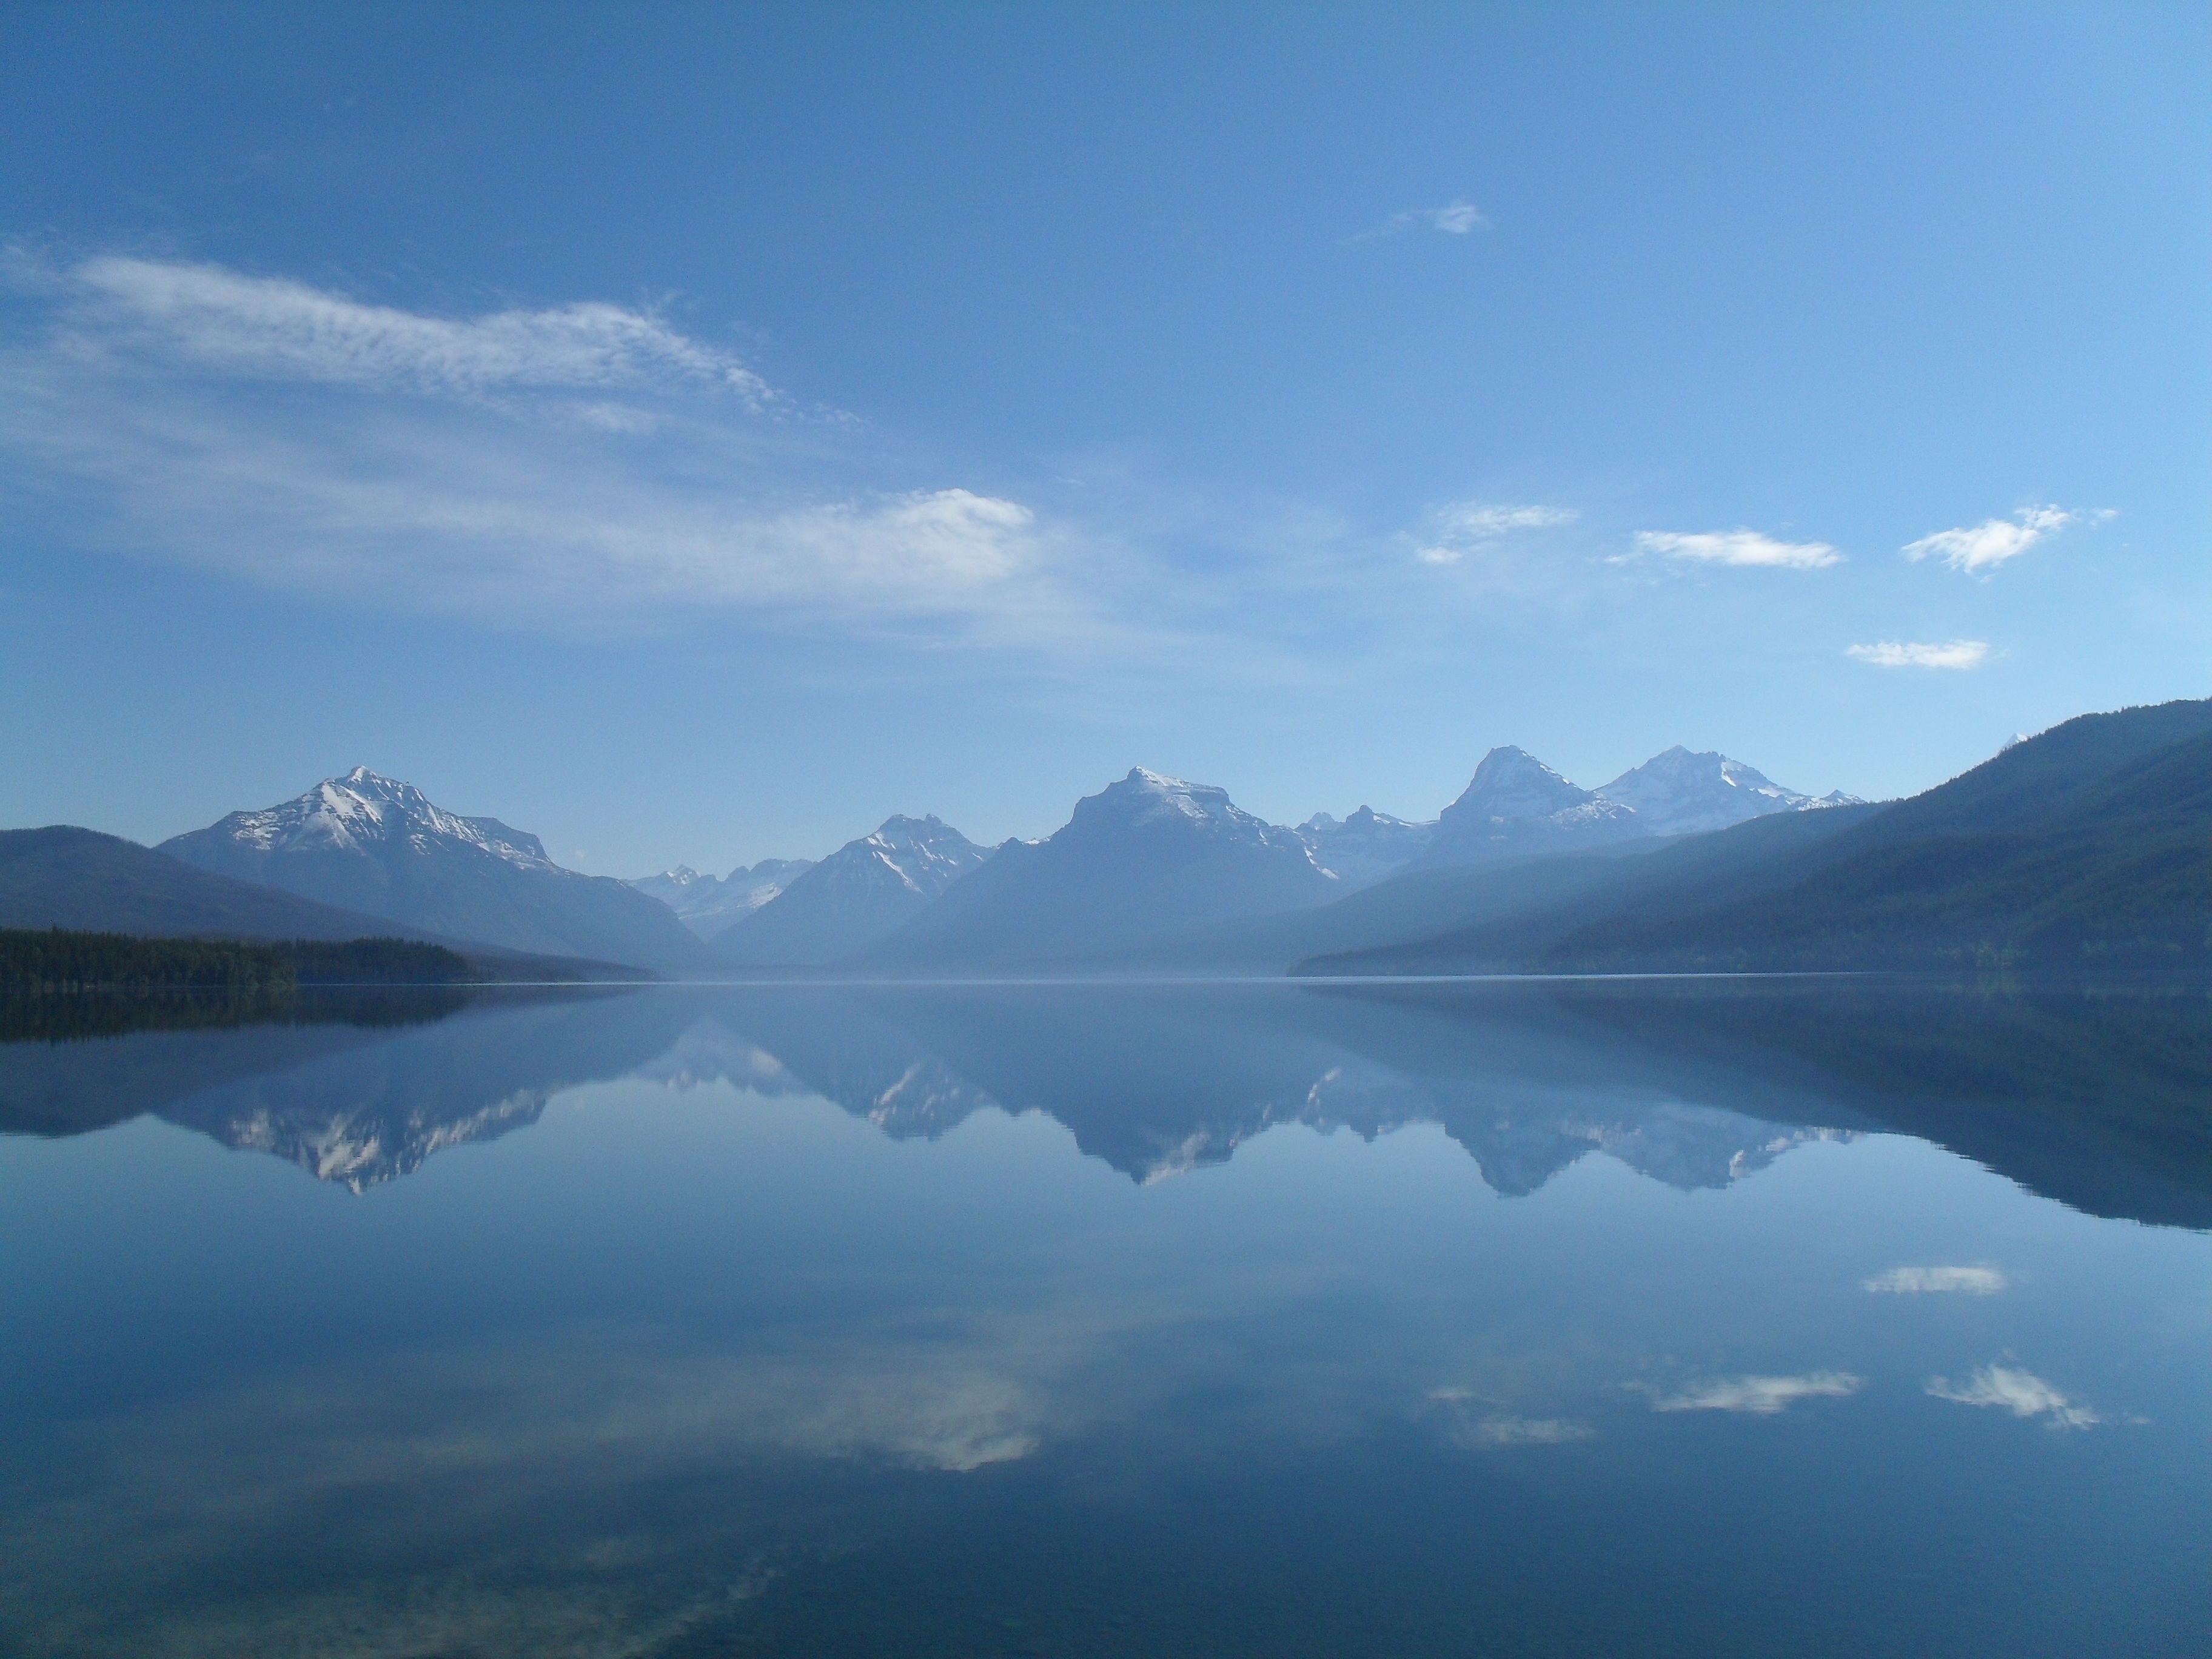
sea, water, horizon, mountain, cloud, sky, mist, sunlight, morning, hill, lake, dawn, mountain range, dusk, reflection, park, calm, fjord, reservoir, arctic, national park, body of water, outdoors, mountains, alps, mirror, fell, loch, crater lake, montana, glassy, landform, arctic ocean, atmospheric phenomenon, atmosphere of earth, mountainous landforms, glacial landform